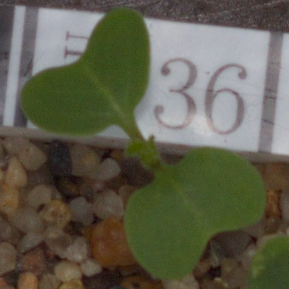
Label: charlock